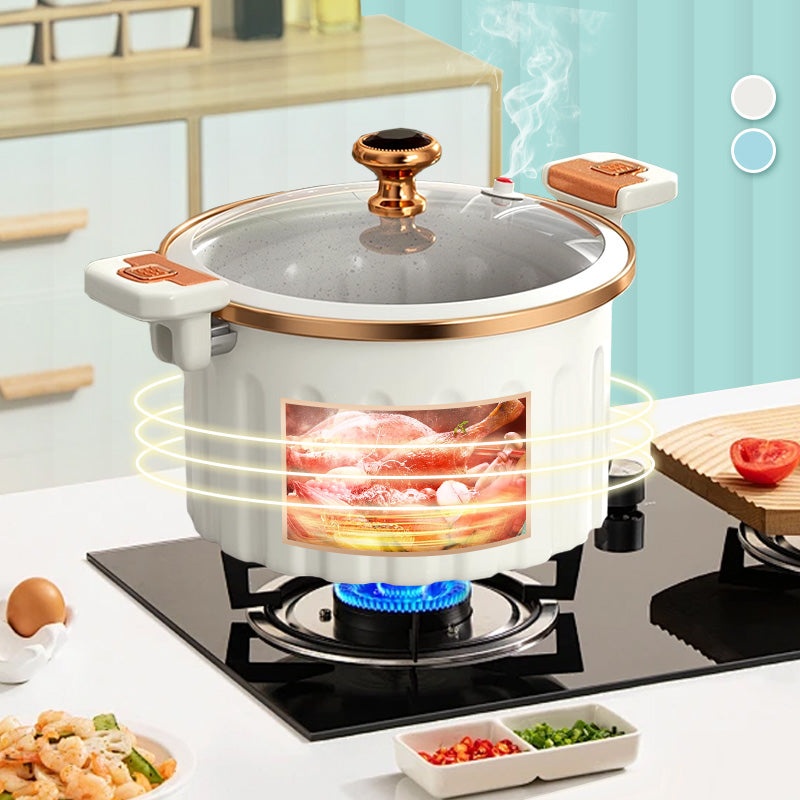
💥2025 Hot Sale For 50% 0FF💥🎊🍲Multifunctional Non-Stick Micro Pressure Cooker🔥🔥
Brand: HOMIN
Category: Home & Garden > Kitchen & Dining > Cookware & Bakeware > Cookware > Pressure Cookers & Canners > Pressure Cookers